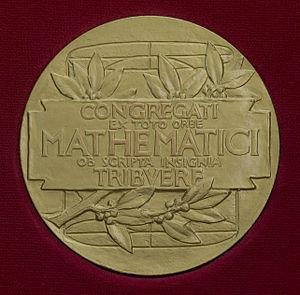
Photographie du revers de la médaille Fields faite par Stefan Zachow pour l'Union mathématique internationale. ""The photo carries no copyright and may be freely used for publications. IMU requests, though, that Stefan Zachow's authorship is duly acknowledged."" Source: The International Mathematical Union (with more detailed information about copyright at an image description page there)"